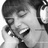
Emotion: happy